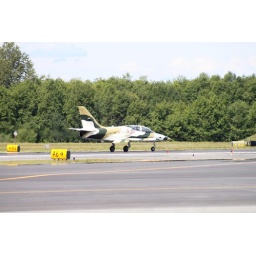
Flying Heritage Collection Fly Day May 22 2010 - Paul Allen's vintage airplane museum, many in flying order